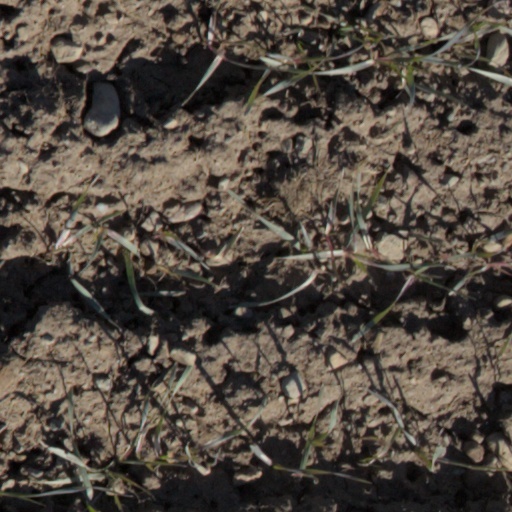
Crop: wheat